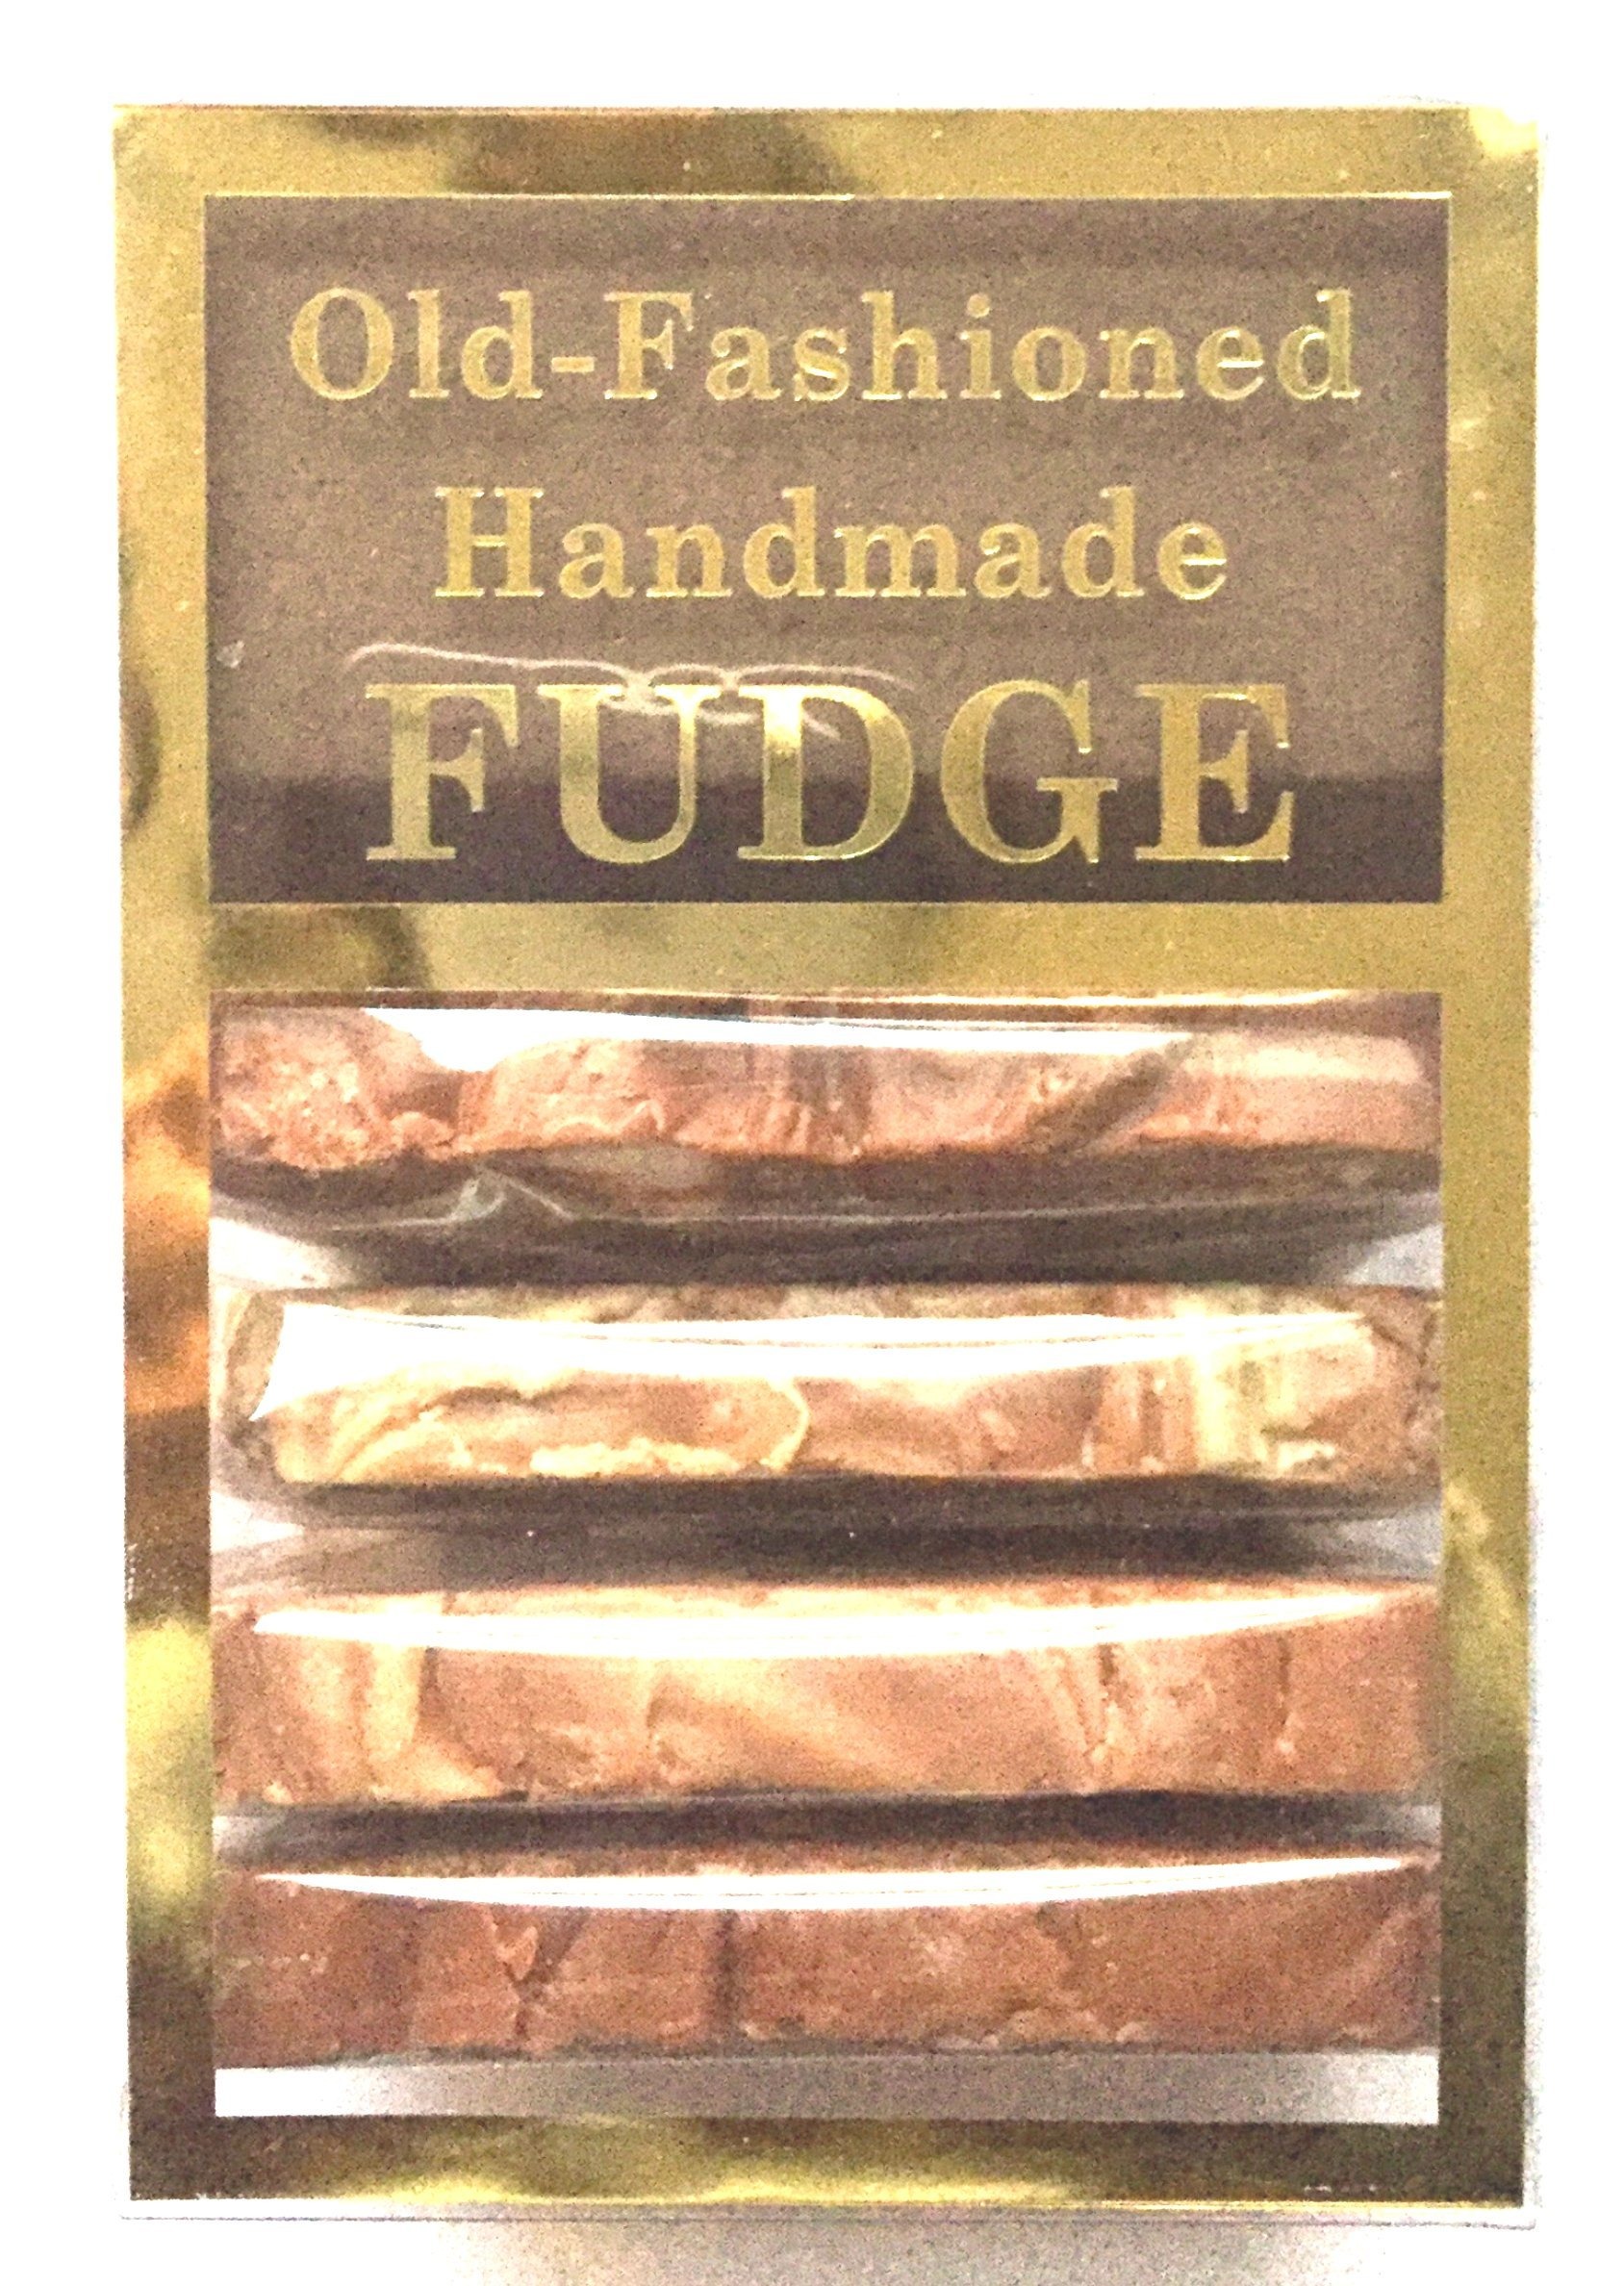
Item Name: Milkylicious Old Fashioned Handmade Smooth Creamy Fudge - Chocolate Fudge Assortment Box (4 Slices - 1 Pound) | Kettle Cooked & Individually Wrapped in USA in Small Batches for a Rich Delicious Taste
Bullet Point 1: Our Old Fashioned Kettle Cooked Fudge is Handmade Handcut Handpacked Locally Produced in USA in Small batches. It has a rich delicious creamy taste that never fails to please your taste buds.
Bullet Point 2: Contains 4 different pure flavors - Chocolate Pure, Chocolate Peanut Butter, Chocolate Mint & Chocolate Walnut - 4 Ounce Slices each (1 Pound Total)
Bullet Point 3: Each Premium Gourmet Fudge Slice serves 3-4 people. Just about 150 calories per Serving. Its too tempting to resist.
Bullet Point 4: Lasts for 2-3 months. Great for children, parties, holidays, events, gifts, and daily consumption.
Bullet Point 5: All variants contain dairy. Some variants contain nuts. Produced in a facility that processes and uses milk, eggs, nuts, wheat, and soy.
Product Description: Our gourmet fudge is smooth, rich and creamy. It has a better taste, texture, and consistency than other fudge options available in the marketplace which is why it melts in the mouth. All our ingredients are superior quality and as we're a family company and take pride in provide the best possible products possible.
Value: 16.0
Unit: Ounce

Price: 31.99